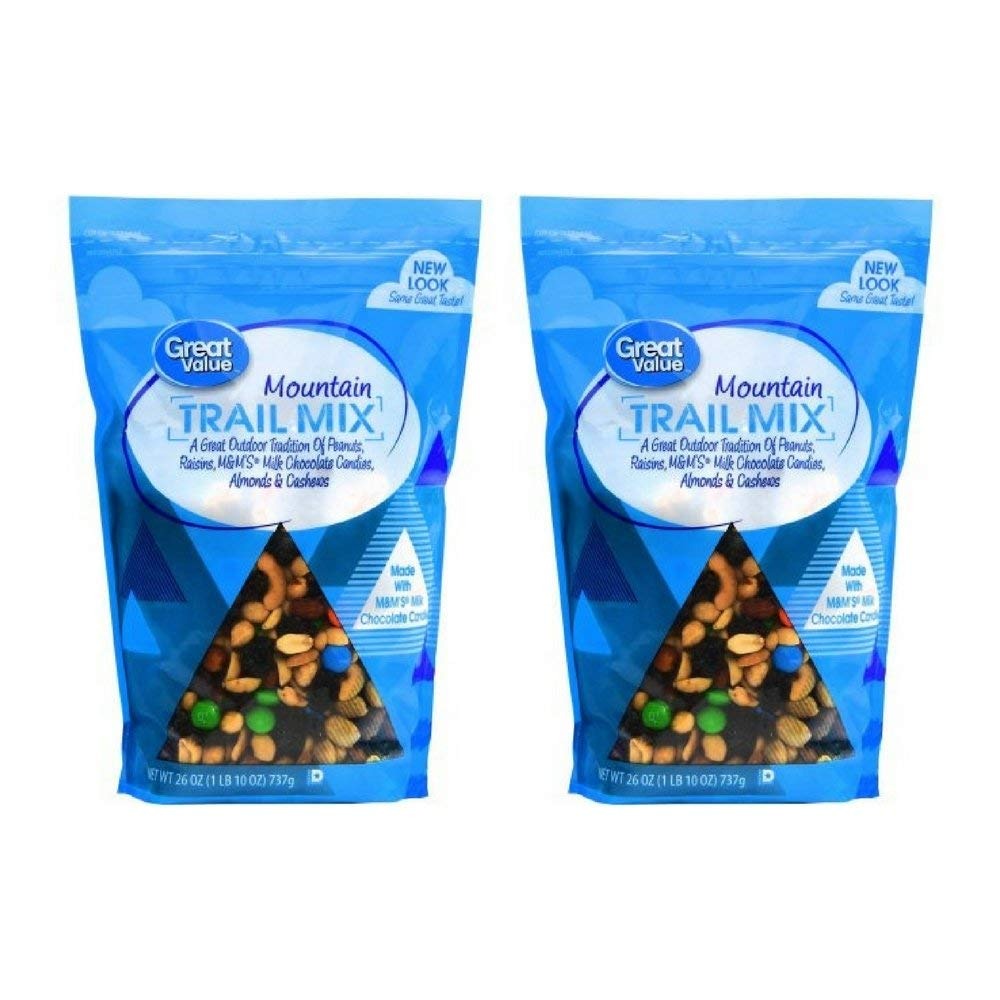
Item Name: Great Value Mountain Trail Mix, 26 oz (2 PACK)
Value: 52.0
Unit: Ounce

Price: 6.42